Grant Memorial coinage

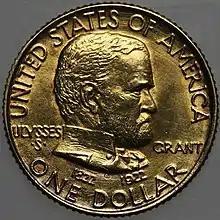
Obverse of the gold dollar without star

A bill for a Grant Memorial gold dollar to commemorate the 100th anniversary of his birth was introduced into the House of Representatives by Charles C. Kearns of Ohio on May 11, 1921. It called for the striking of 200,000 gold dollars to help finance community buildings as memorials to Grant in Georgetown and in Bethel, Ohio, and to help finance a road in length to be known as the General Grant Memorial Highway, leading from New Richmond, Ohio to Point Pleasant. The bill was referred to the Committee on Coinage, Weights, and Measures. On August 13, it was reported back to the House by the committee chairman, Albert Vestal of Indiana. The written report recommended a number of amendments—such as that the Grant Commission pay for the preparations for the coinage—and that the bill pass. It noted that Grant had lived in both Bethel and Georgetown, and there was at present only an impassible road between New Richmond and Point Pleasant. The report also said the Grant Commission had been established in May 1921, and that it was prepared to purchase all the coins and resell them through the hundreds of banks in Ohio eager to vend them. The profits would go to pay the cost of the centennial celebrations, to build the road, and if possible, to construct the community buildings.